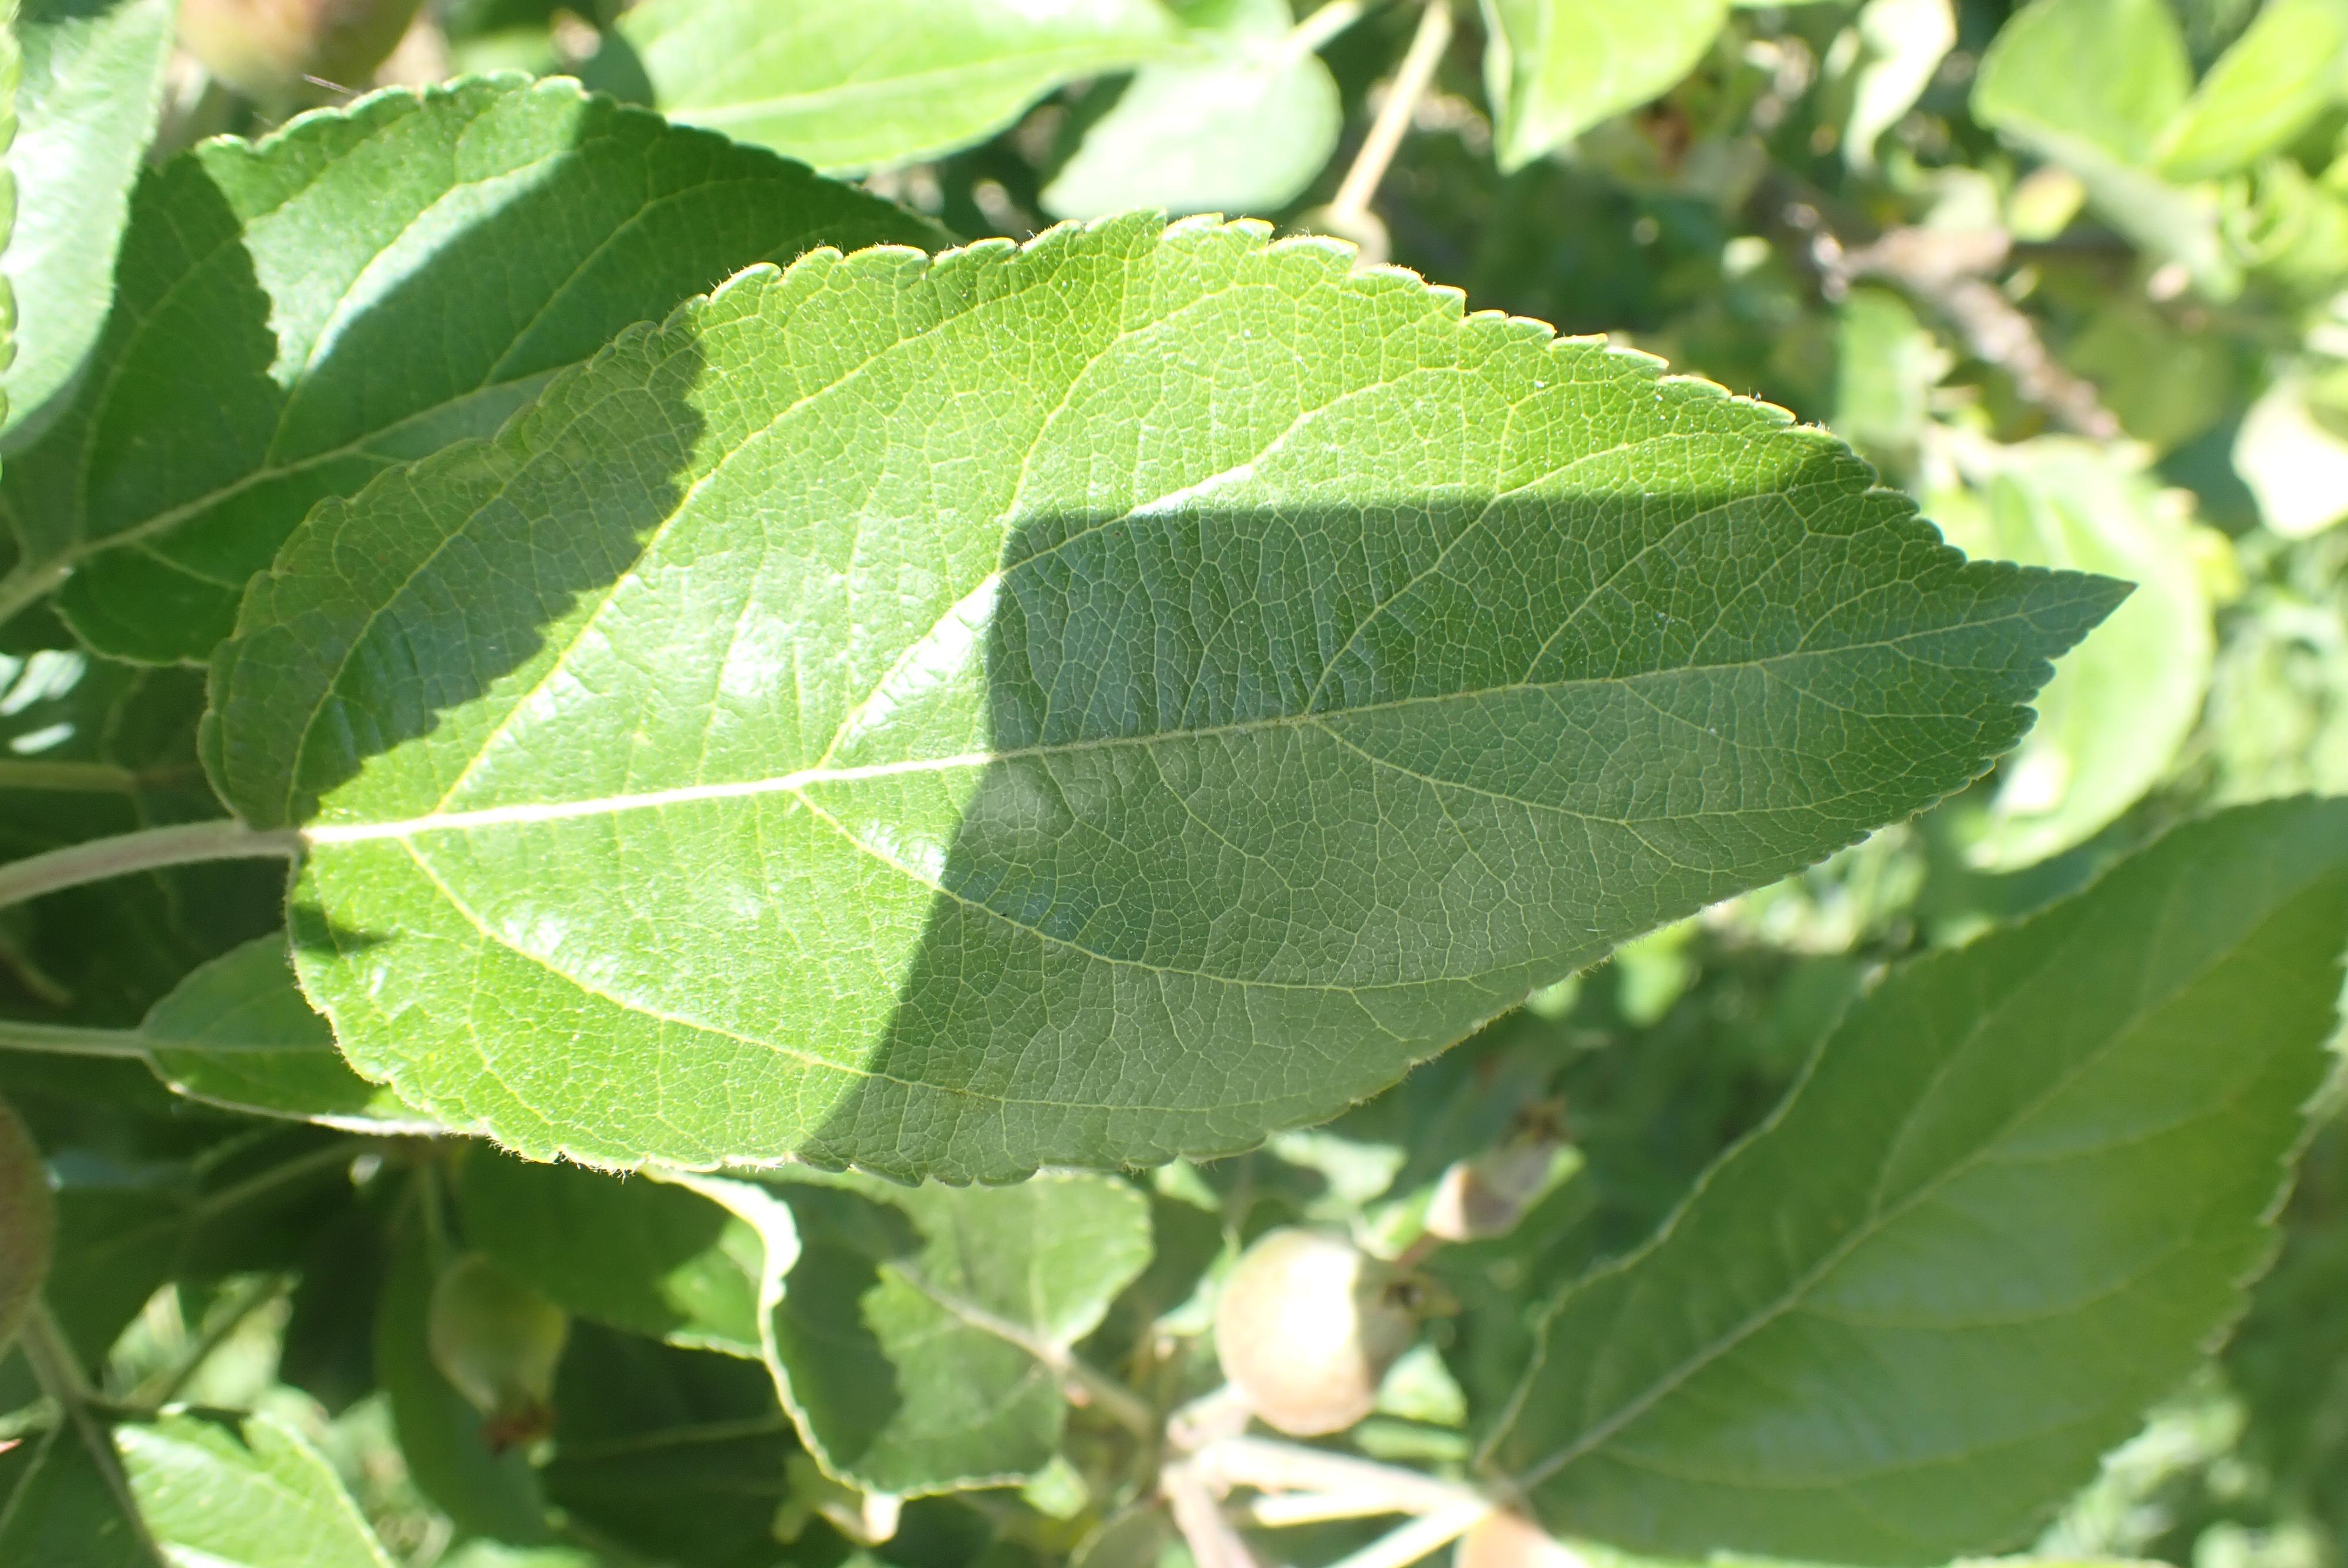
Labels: healthy